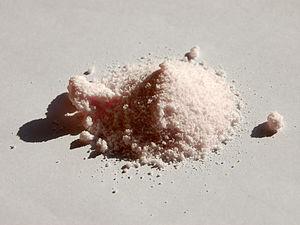
Le tétrahydrate de sulfate de manganèse (II) est le corps chimique, composé ionique électriquement neutre du cation manganèse dit manganeux Mn²⁺ et de l'anion sulfate SO₄²⁻ de formule MnSO₄. 4 H₂O.
Le manganèse est l'élément chimique de numéro atomique 25, de symbole Mn. Le corps simple est un métal de transition.